The Den and the Glen

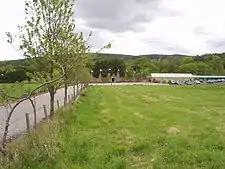
Looking towards Storybook Glen

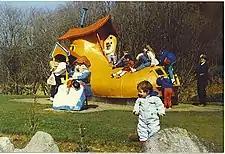
Storybook Glen

The Den and the Glen (formerly known as Storybook Glen) is a children's park in Maryculter, Scotland, opened in 1984, near the city of Aberdeen. It is best known for its deformed and off-looking models of various fairytale and nursery rhyme characters, as well as some more modern characters such as The Simpsons, Teletubbies"," Shrek, Teenage Mutant Ninja Turtles, Fireman Sam, Wallace and Gromit, Thomas the Tank Engine, Postman Pat, In the Night Garden..., and countless others. The most well known statue is of Barney The Dinosaur, which became an internet meme through an image with the caption "cha cha real smooth". There are also murals too, which are actually cutout boards featuring Superman, E.T. and Garfield. It has been rated a 4-star visitor attraction by the Scottish Tourist Board.